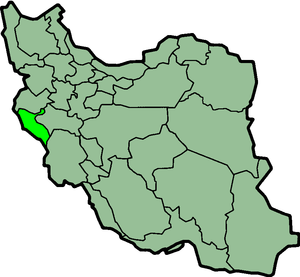
Ilam (provins)
Kort over Iran med Īlām markeret
Ilam eller Elam, er en af Irans 30 provinser. Den ligger i det sydvestlige del af Iran, og grænser op til Irak. Provinsens hovedby er byen Ilam. Provinsen dækker en areal på 20.133 km² og provinsens byer er Ilam, Mehran, Dehloran, Dareh Shahr, Shirvan Va Chardavol, Arkovaz Malek Shahi, Aivan og Abdanan. Dens naboprovinser er Khusistan til syd, Luristan til øst og Kermanshah til nord. Der bor omkring 545.000 mennesker i provinsen.